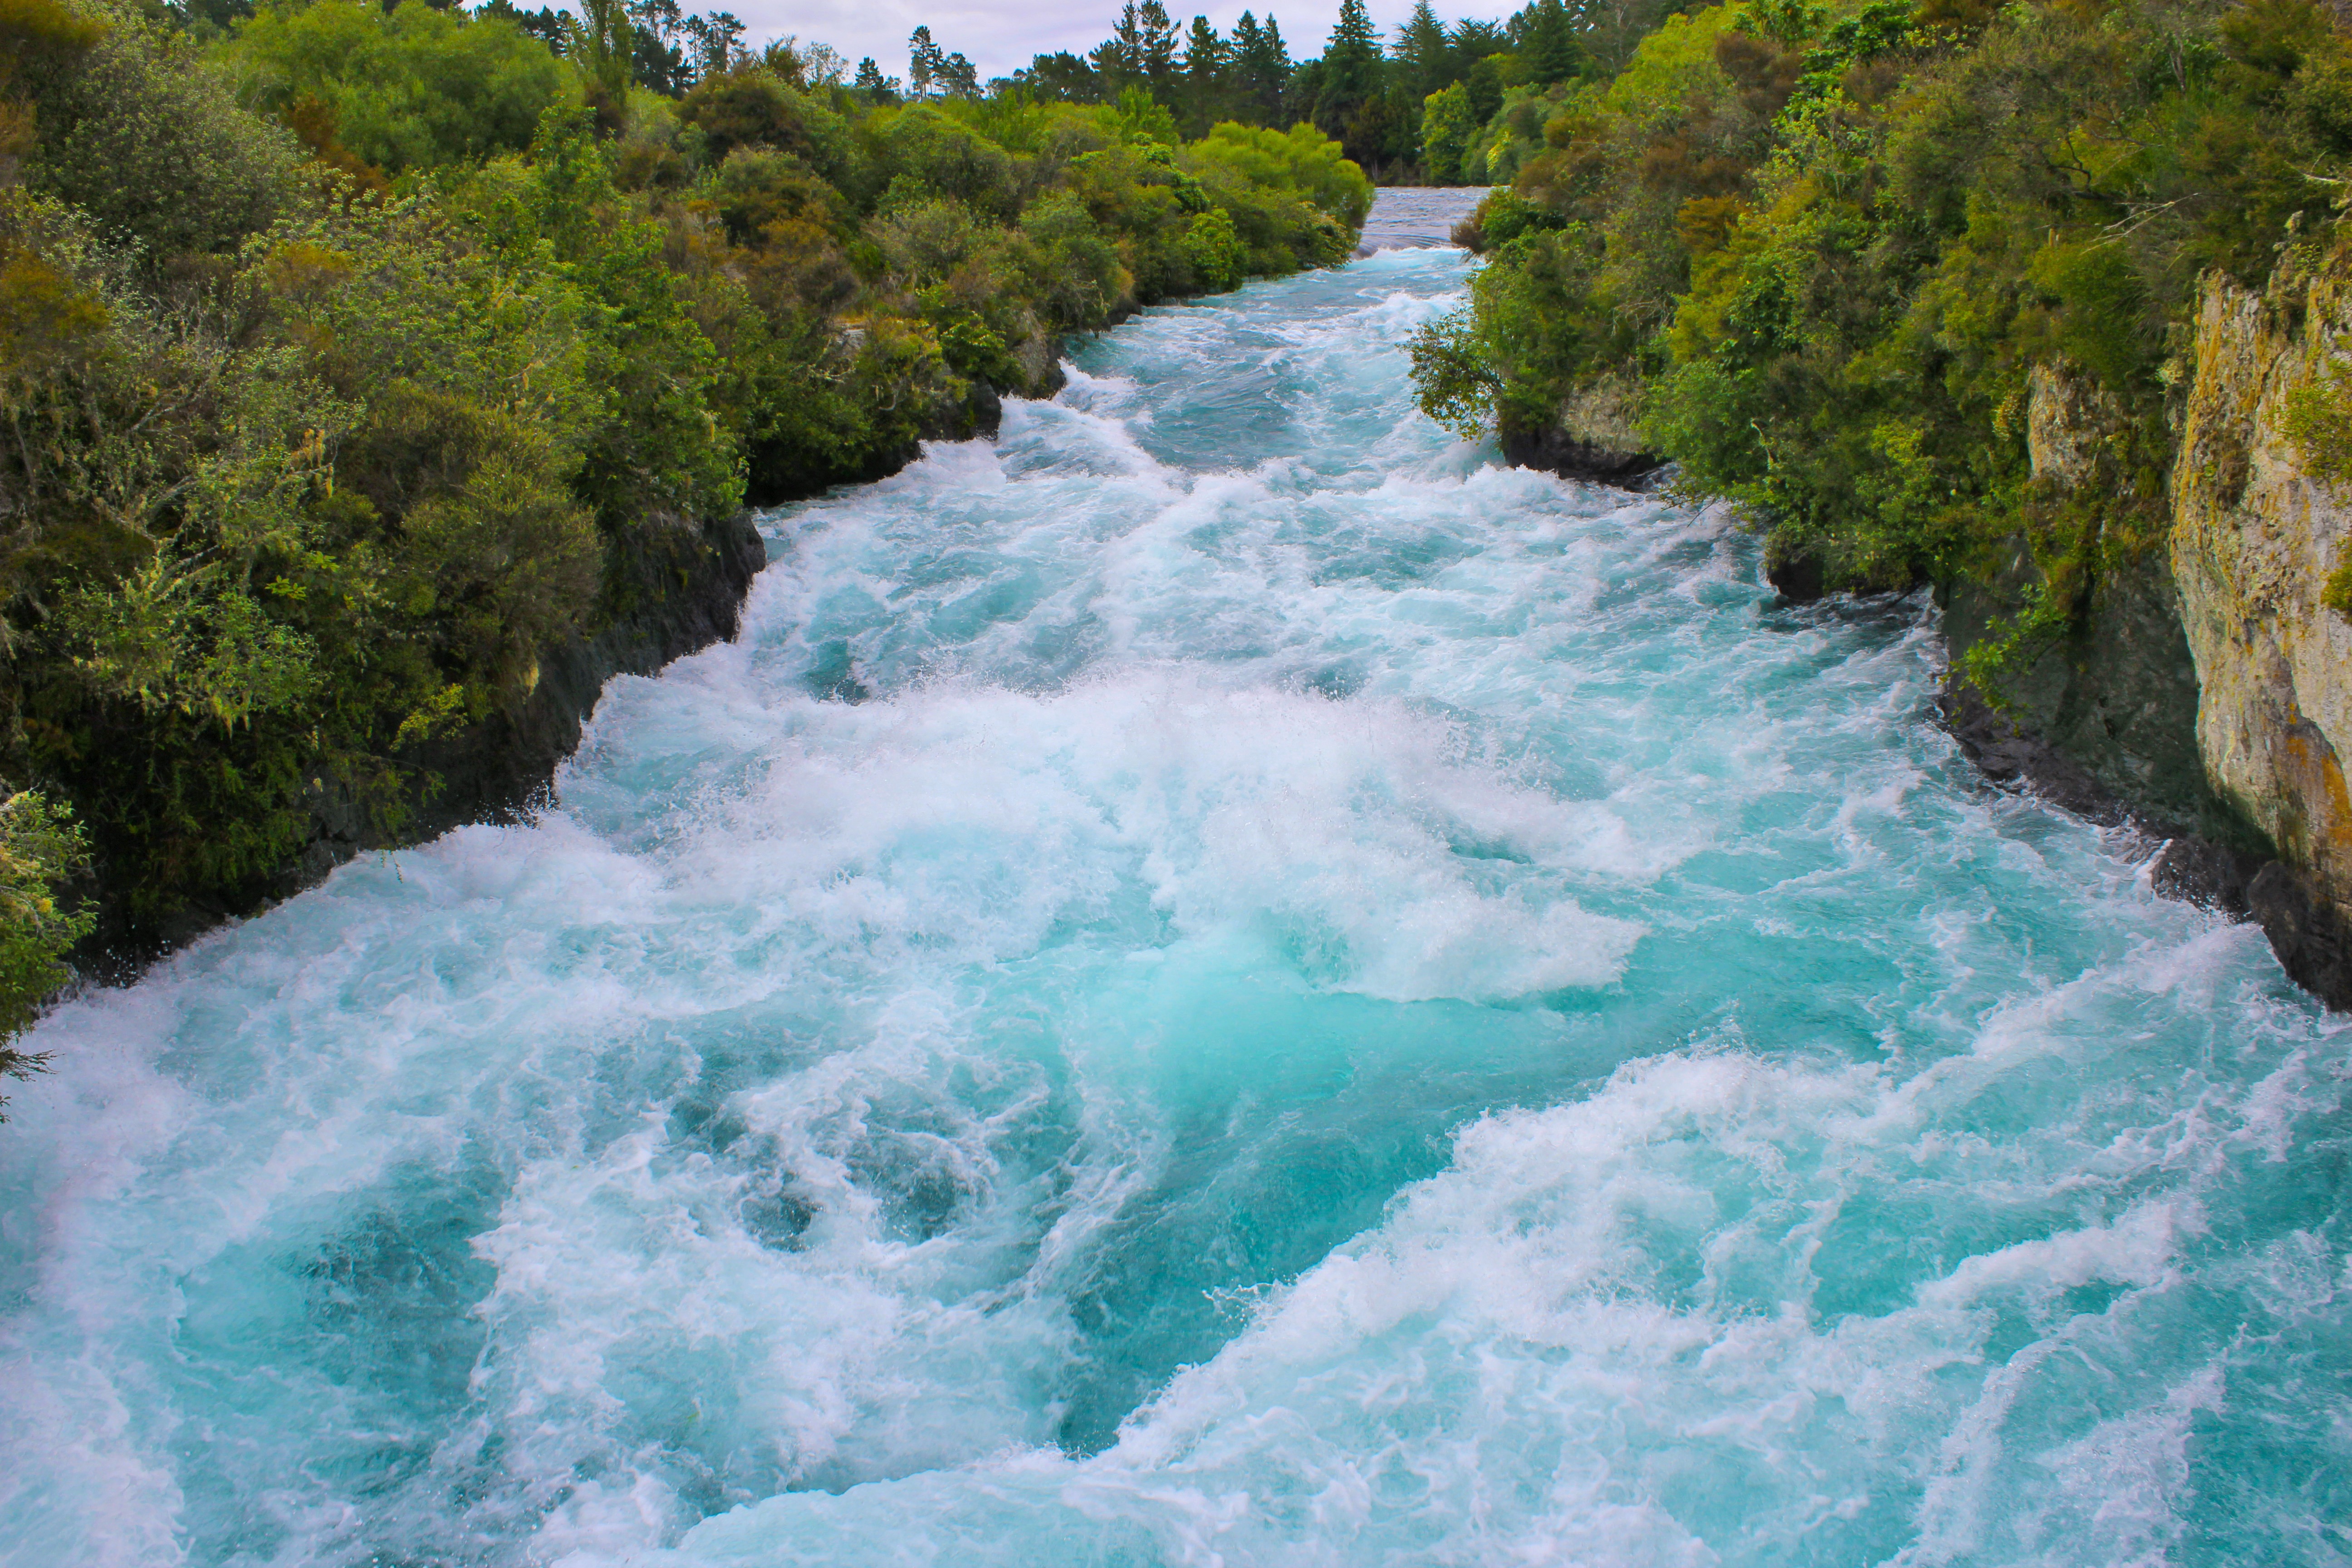
water, waterfall, river, stream, rapid, body of water, new zealand, water feature, watercourse, landform, north island, lake taupo, huka river